Eschwege

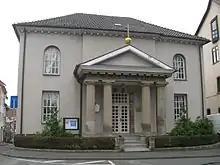
Former synagogue of Eschwege, built 1837/38

In Eschwege, there are four Protestant parishes in the main town and one each in the outlying centres of Albungen, Eltmannshausen, Niddawitzhausen, Niederdünzebach, Oberdünzebach, Niederhone and Oberhone. Furthermore, there are two Catholic parishes in the main town (St. Elisabeth and Apostelkirche), a state church community (Bismarkstraße 7), a Protestant Free Church parish (Baptists) and a New Apostolic parish, whose members attend services at the former synagogue (Vor dem Berge 4). On 31 December 2006, 13,967 of the town's 22,574 inhabitants (61.87%) belonged to the Protestant Church and 3,403 (15.07%) belonged to the Catholic Church.